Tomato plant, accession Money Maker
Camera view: bottom (45 deg); turntable rotation: 300 degrees
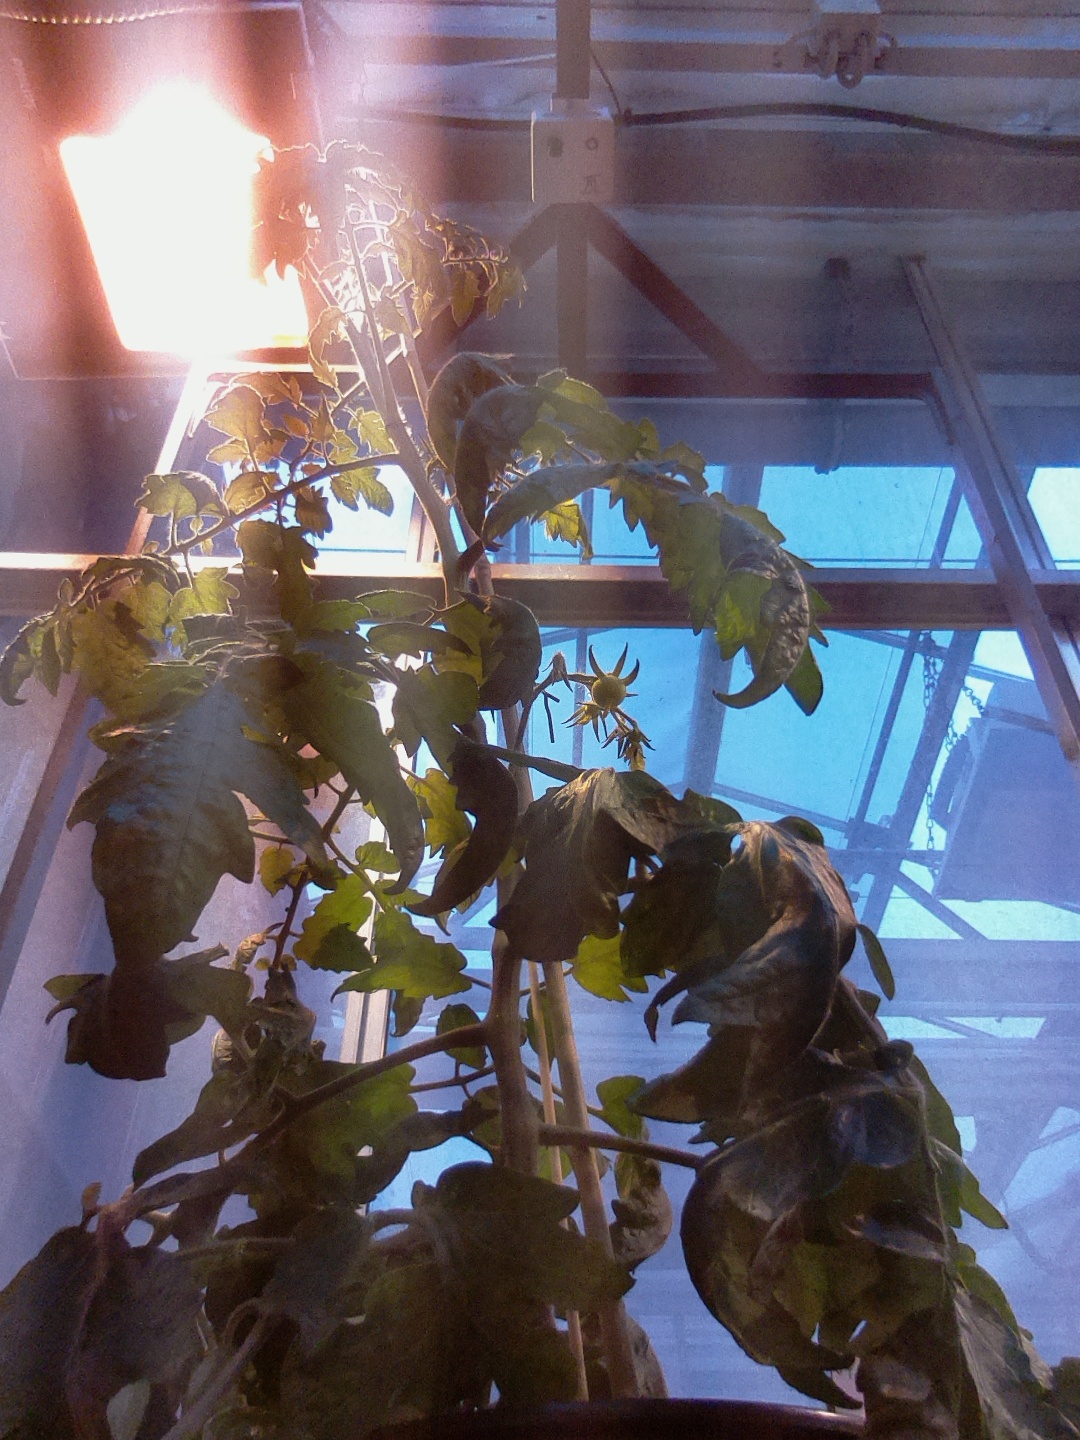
BBCH growth stage 70: Fruits at the main stem or branches visibles